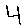
Label: 4